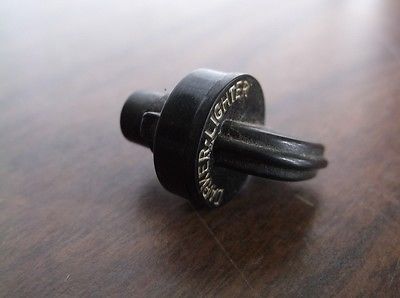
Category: toaster